List of people from the London Borough of Richmond upon Thames

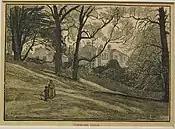
Pembroke Lodge in the 1880s, when it was the home of Lord Russell, British Prime Minister. His grandson Bertrand Russell grew up there

Richmond was founded following King Henry VII's building in the 16th century of Richmond Palace (so-named in 1501), from which the town derives its name. (The palace itself commemorates King Henry's earldom of Richmond, North Yorkshire, the original Richmond.) The town and palace became particularly associated with Queen Elizabeth I, who spent her last days there. During the 18th century, Richmond Bridge connected the two banks of the Thames, and many Georgian terraces were built, particularly around Richmond Green and on Richmond Hill. Those that have survived remain well-preserved and many have been designated listed buildings on account of their architectural or historic significance. The opening of Richmond railway station in 1846 was a significant event in the absorption of the town into a rapidly expanding London.